Bedford

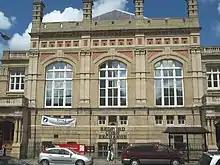
Bedford Corn Exchange

Bedford bus station serves the town and was reopened on 29 March 2015, after undergoing £8.8million regeneration which began in 2013.